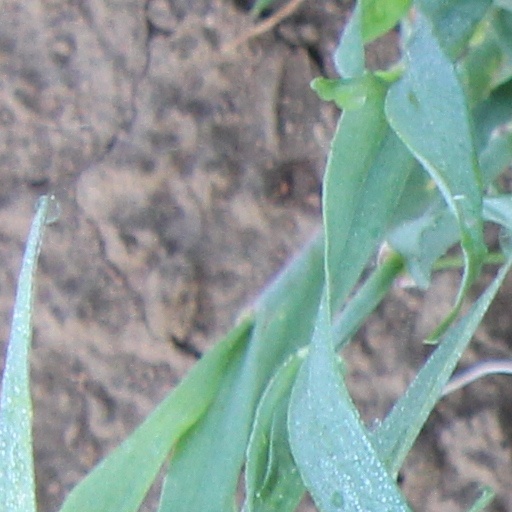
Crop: wheat